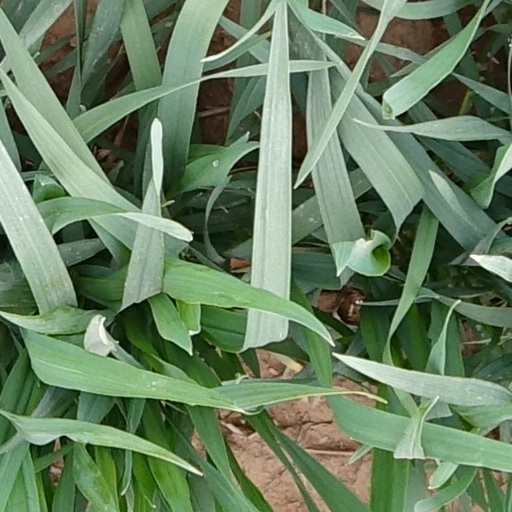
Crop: wheat